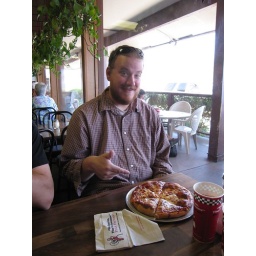
pizza factory in lone pine